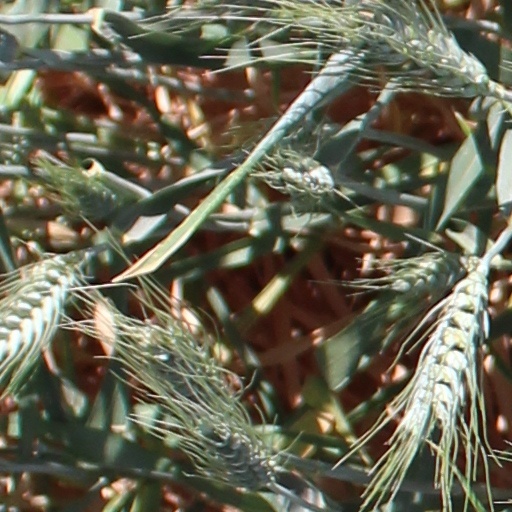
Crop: wheat